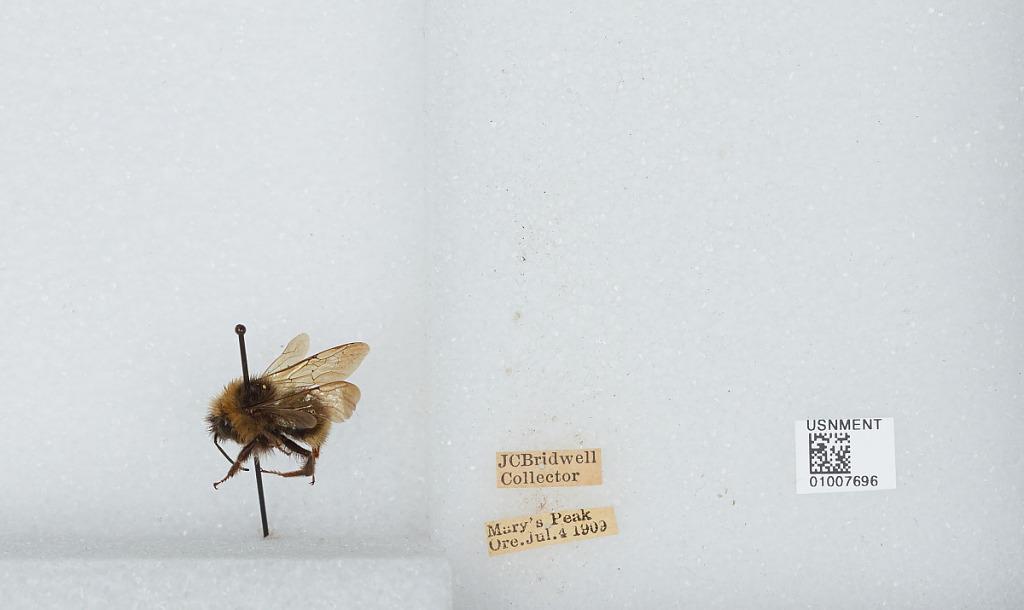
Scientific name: Bombus (Fervidobombus) fervidus fervidus (Fabricius)
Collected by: J. Bridwell
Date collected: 1909-7-4
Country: United States
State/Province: Oregon
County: Benton
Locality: Mary's Peak
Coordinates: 44.5044, -123.552